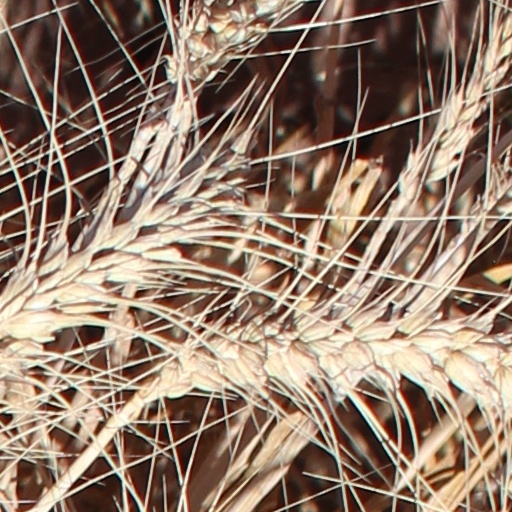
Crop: wheat